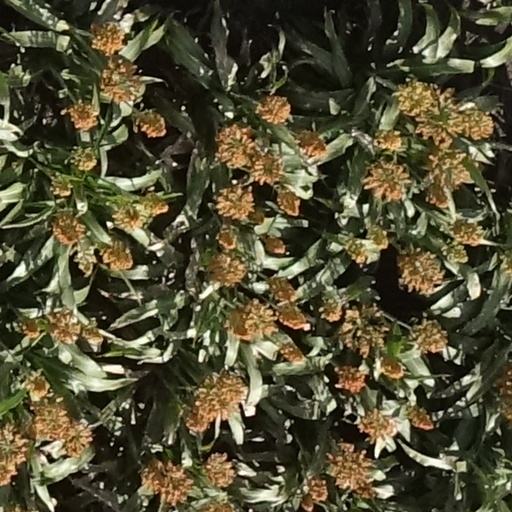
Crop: sorghum